China Illustrata

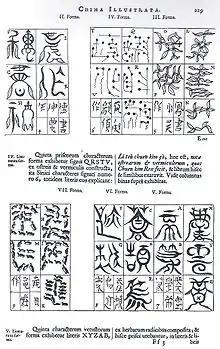
Kircher's attempt to explain the origins of Chinese characters, supposedly showing those formed by plant roots (the 5th type), small birds' wings (6th), turtles (7th), birds and peacocks (8th), and herbs, wings, and branches (9th)

Kircher himself had never been to China, but compiled the oral and written reports of former Jesuit missionaries to publish a summary of the knowledge on China and Tibet collected by Europeans in the 17th century. The work was published in Amsterdam in 1667 in two nearly identical and contemporaneous editions, using the same content, pagination, and illustrations. The first was published by Jacob van Meurs under his own imprint and the second was printed by him for Kircher's regular publisher, a house run by Jan Janssonius van Waesberge and Elizer Weyerstraten.